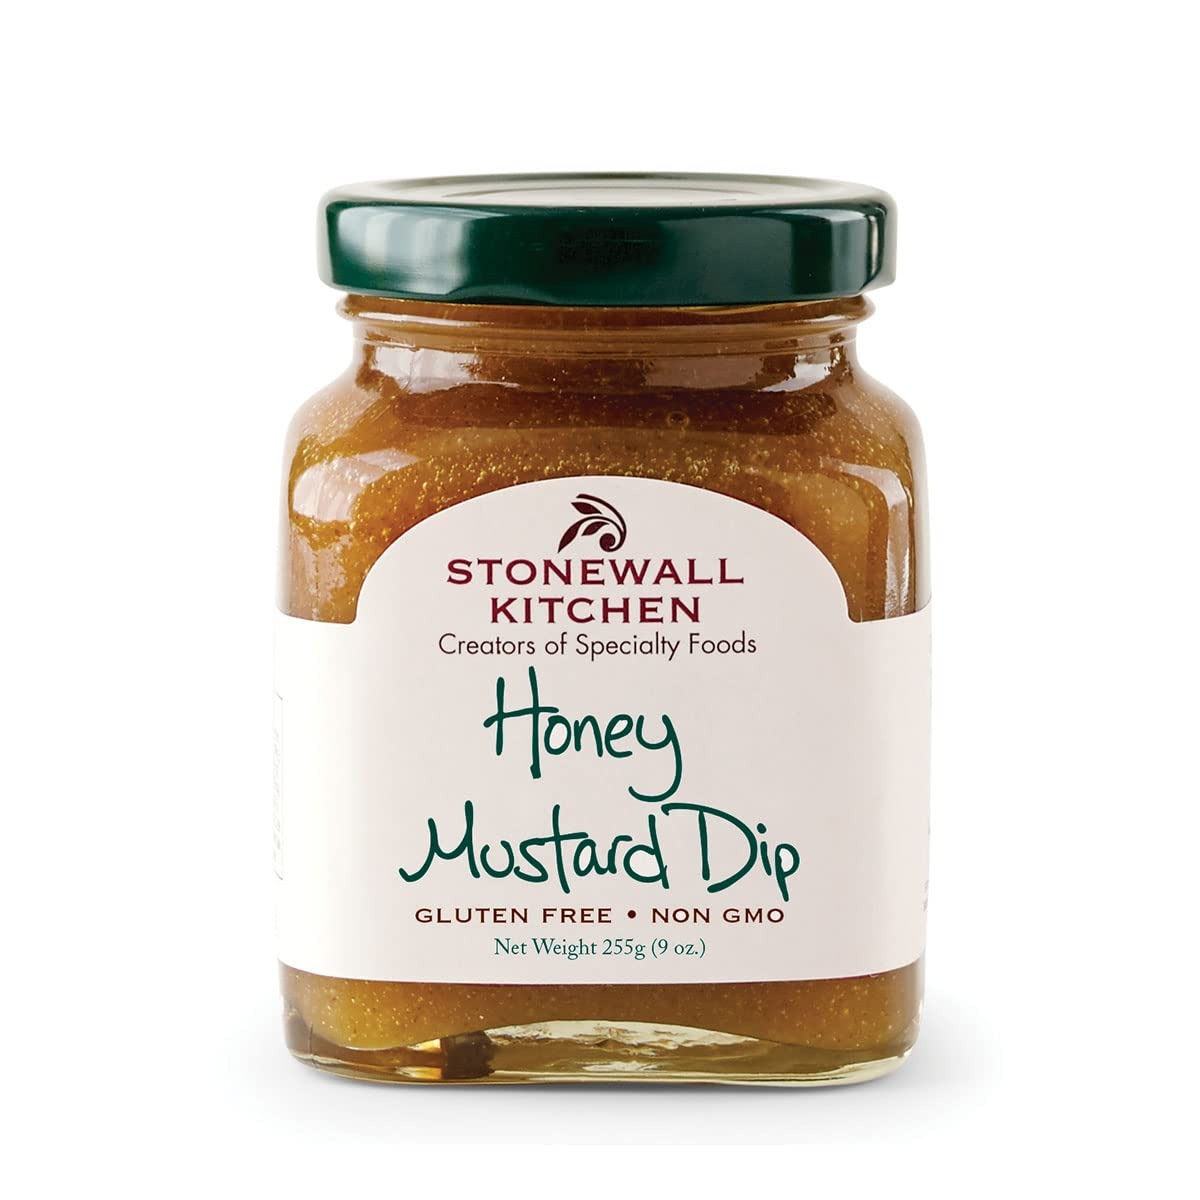
Item Name: Stonewall Kitchen Honey Mustard Dip, 9 Ounces
Bullet Point 1: Stonewall Kitchen Honey Mustard Dip, 9 Ounces
Bullet Point 2: Fantastic for pretzels, grilled sausage, shrimp or chicken
Bullet Point 3: Slightly sweet and full of zest
Bullet Point 4: Add to potato or egg salads for great flavor
Bullet Point 5: Stonewall Kitchen Family of Brands: Our award winning line of gourmet food, home goods, and gifts are loved around the world. Featuring brands such as Legal Sea Foods, Michel Design Works, Montebello, Napa Valley Naturals, Stonewall Home, Stonewall Kitchen, Urban Accents, Vermont Coffee Company, Vermont Village, and Village Candle
Bullet Point 6: About Us: It all started in 1991 at a local farmers' market with a few dozen items that we'd finished hand-labeling only hours before. Fast-forward to today and Stonewall Kitchen is now home to an ever-growing family of like-minded lifestyle brands! Expertly made with premium ingredients, our products are the result of decades spent dreaming up, testing and producing only the very best in specialty foods and fine home living.
Value: 9.0
Unit: Ounce

Price: 8.545